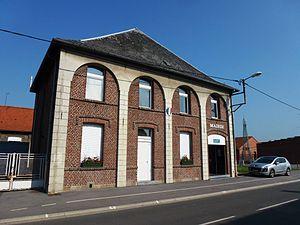
Rosult est une commune française située dans le département du Nord, en région Hauts-de-France, dans le parc naturel régional Scarpe-Escaut.
Louis Dutouquet, né le 6 septembre 1821 à Hasnon et mort le 30 juin 1903 à Valenciennes, est un architecte français ayant construit de nombreux édifices néo-gothiques.